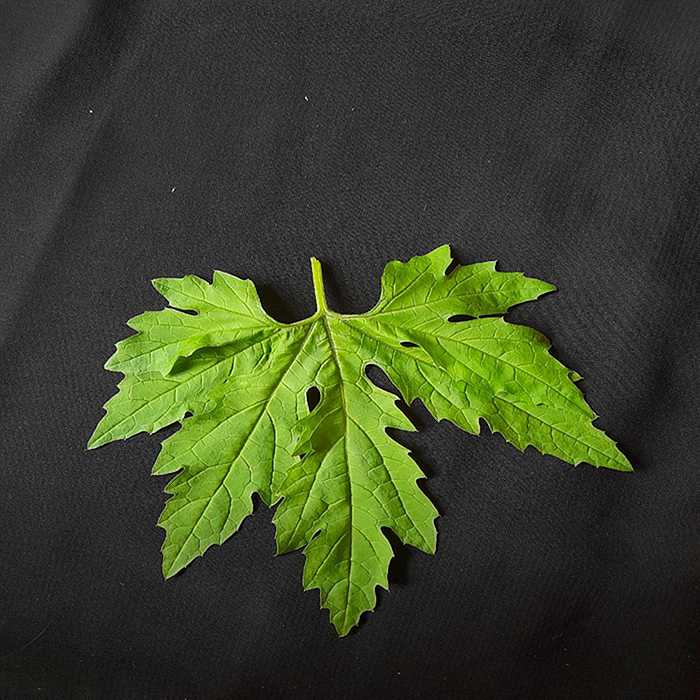
Plant: Bitter Gourd
Label: Fresh leaf